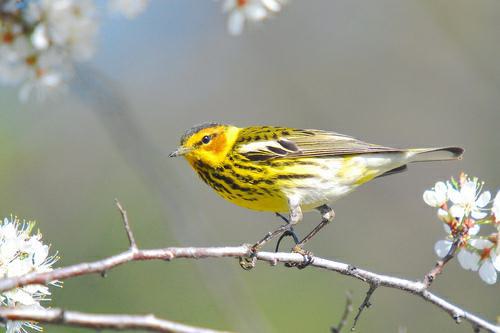
A photo of a cape may warbler